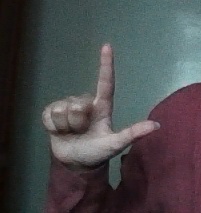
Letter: laam